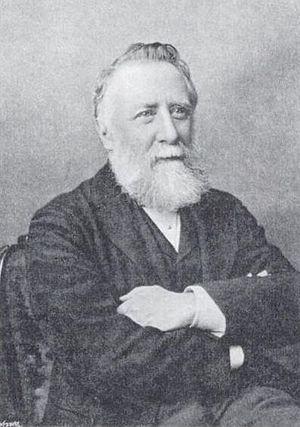
George James Symons, né le 6 août 1838 à Pimlico et mort le 10 mars 1900 à Londres, est un météorologue britannique, qui fonda et dirigea la British Rainfall Organisation, le premier réseau de données pluviométriques s'étant à toutes les îles britanniques. Il s'occupa également de différents autres aspects de la météorologie dont son histoire et fut président de la Royal Meteorological Society. Il devint membre de la Royal Society puis fut nommé « Fellow ».